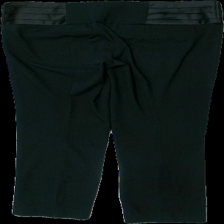
View: back
Type: Trousers
Category: Ladies
Brand: Not in the list
Brand text on label: rosner
Colors: Black
Material: 64% polyester 36% bomull
Pattern: Other
Cut: Tight
Size: 34
Season: All
Price range: 50-100
Recommended usage: Reuse
Description: raka svarta byxor med volang runt midja